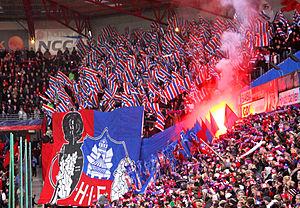
Le Helsingborgs IF, ou HIF, est un club suédois de football basé à Helsingborg. Le club, créé le 4 juin 1907, a gagné sept fois le championnat, cinq fois la coupe de Suède et une fois la supercoupe de Suède. Il évolue en Allsvenskan, la première division de Suède. Il est résident du stade Olympia.